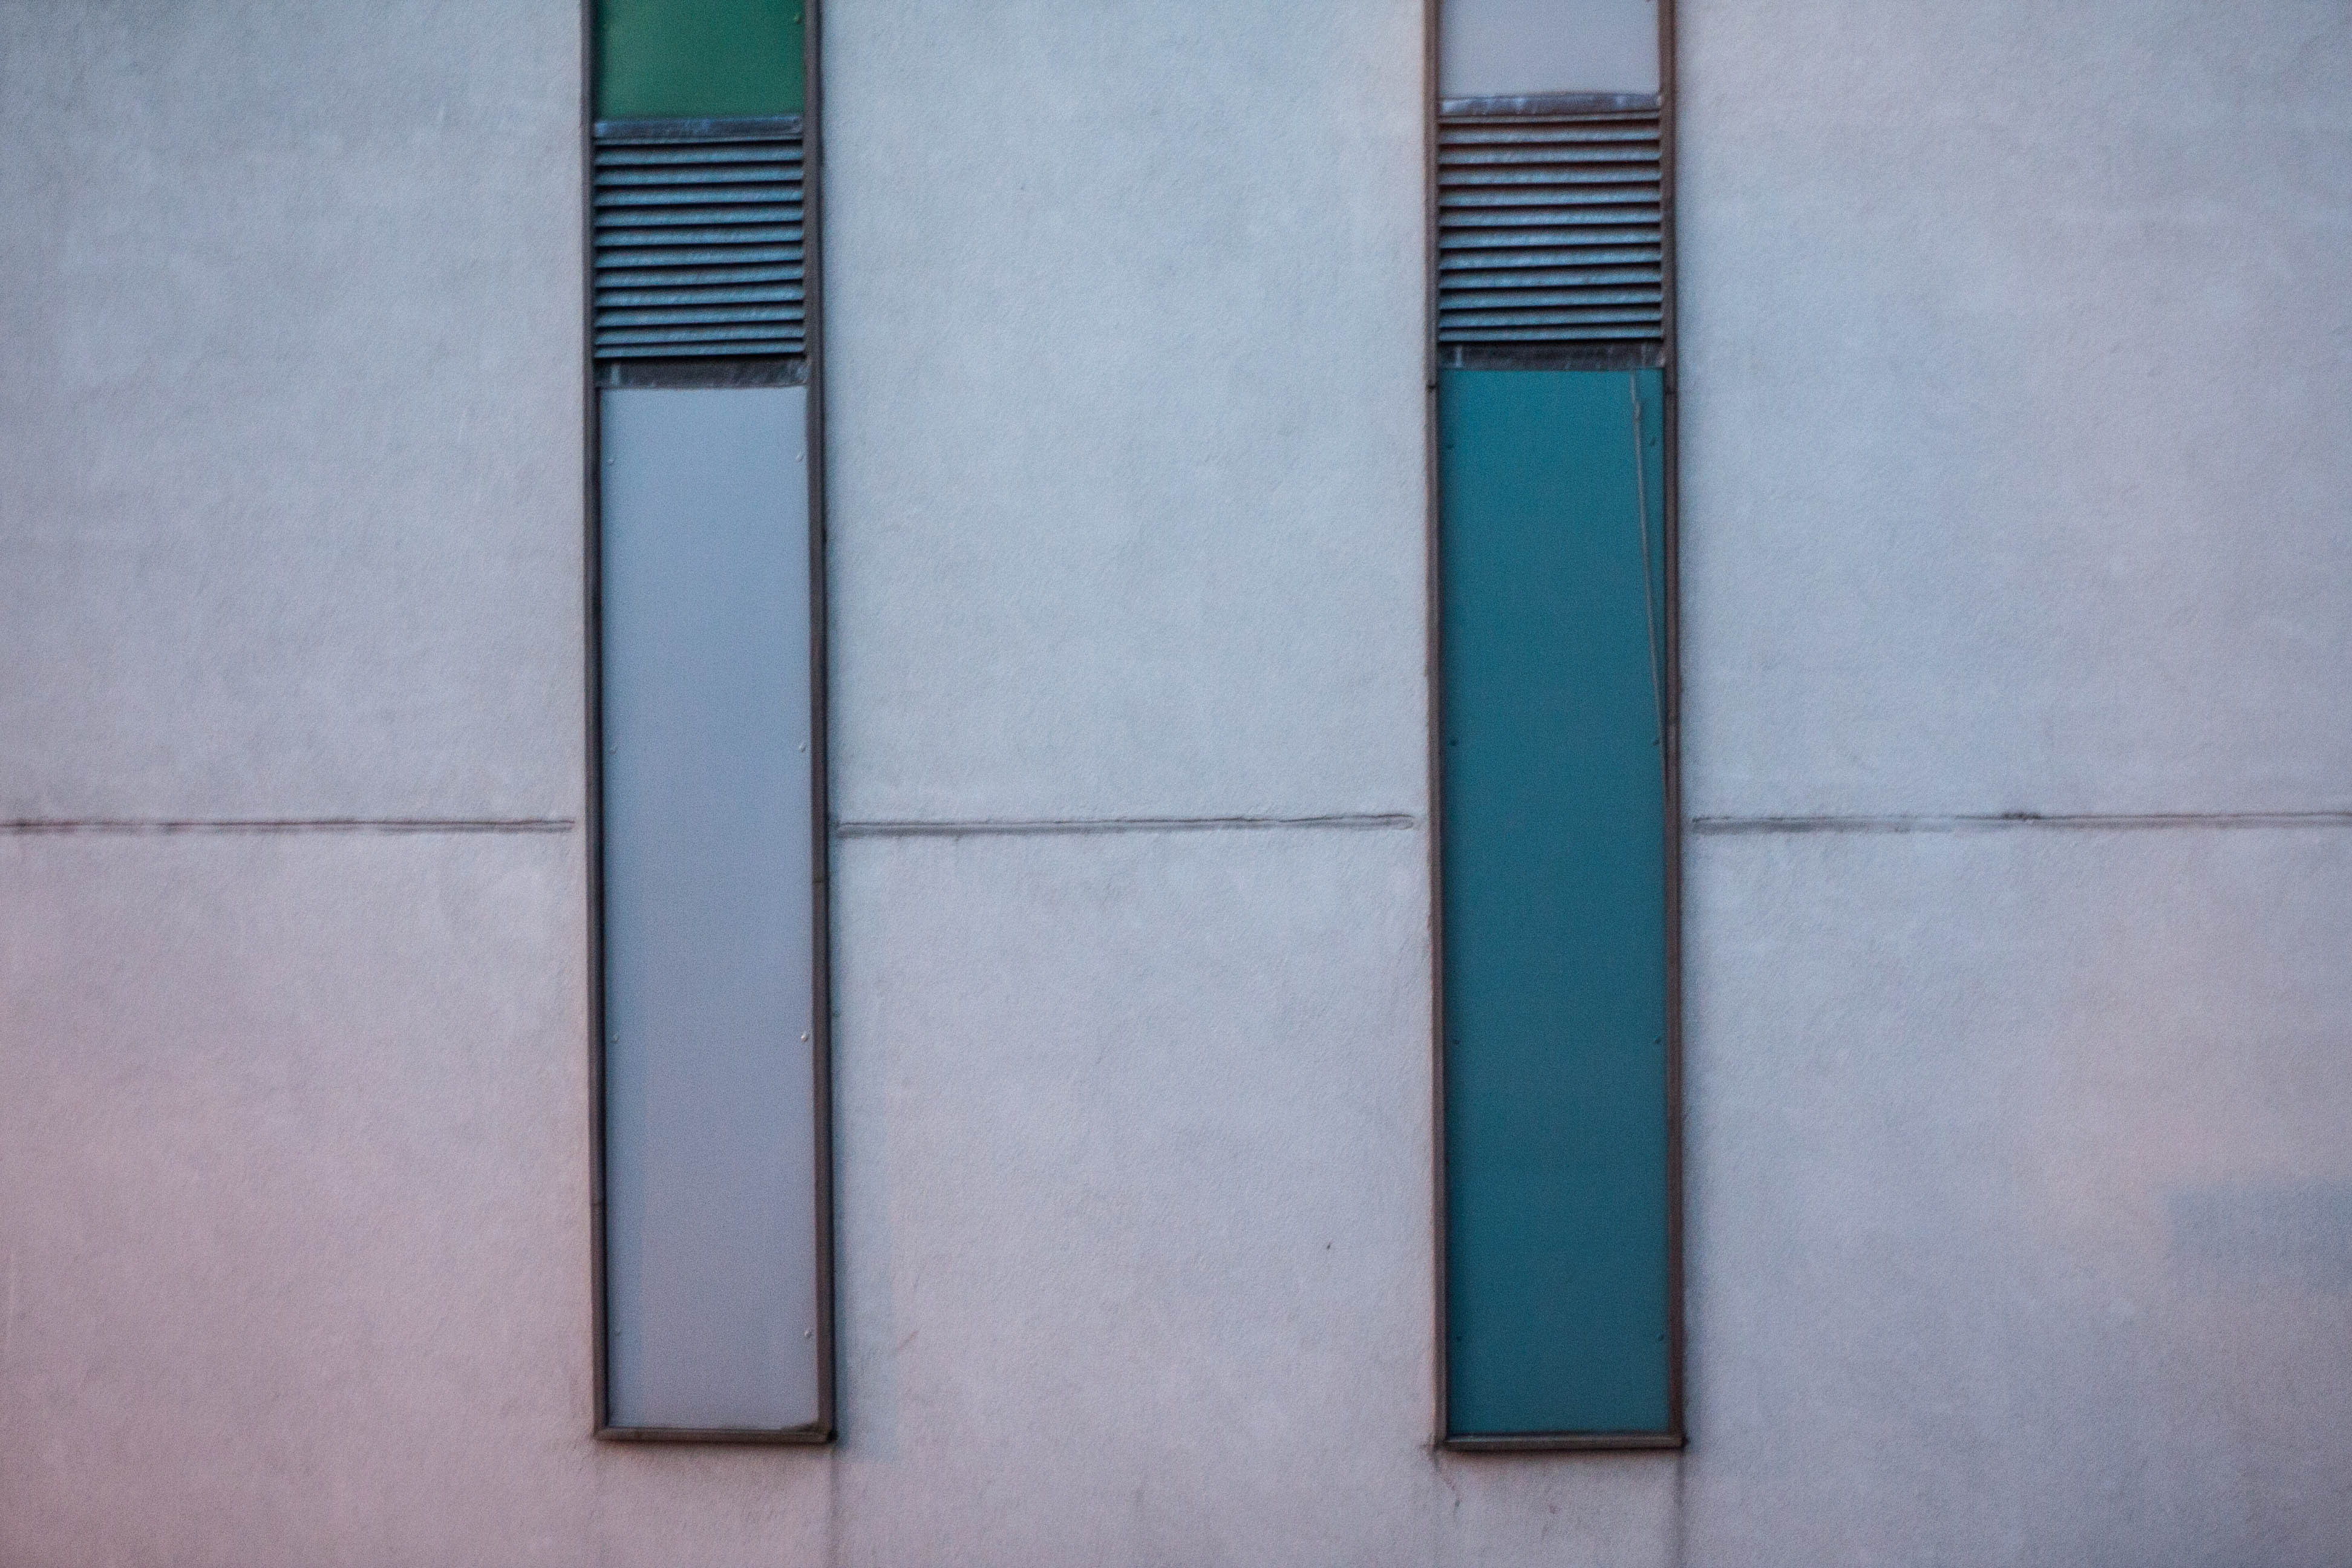
wood, window, glass, wall, line, green, color, blue, modern, material, interior design, manchester, windows, shape, flooring, window covering